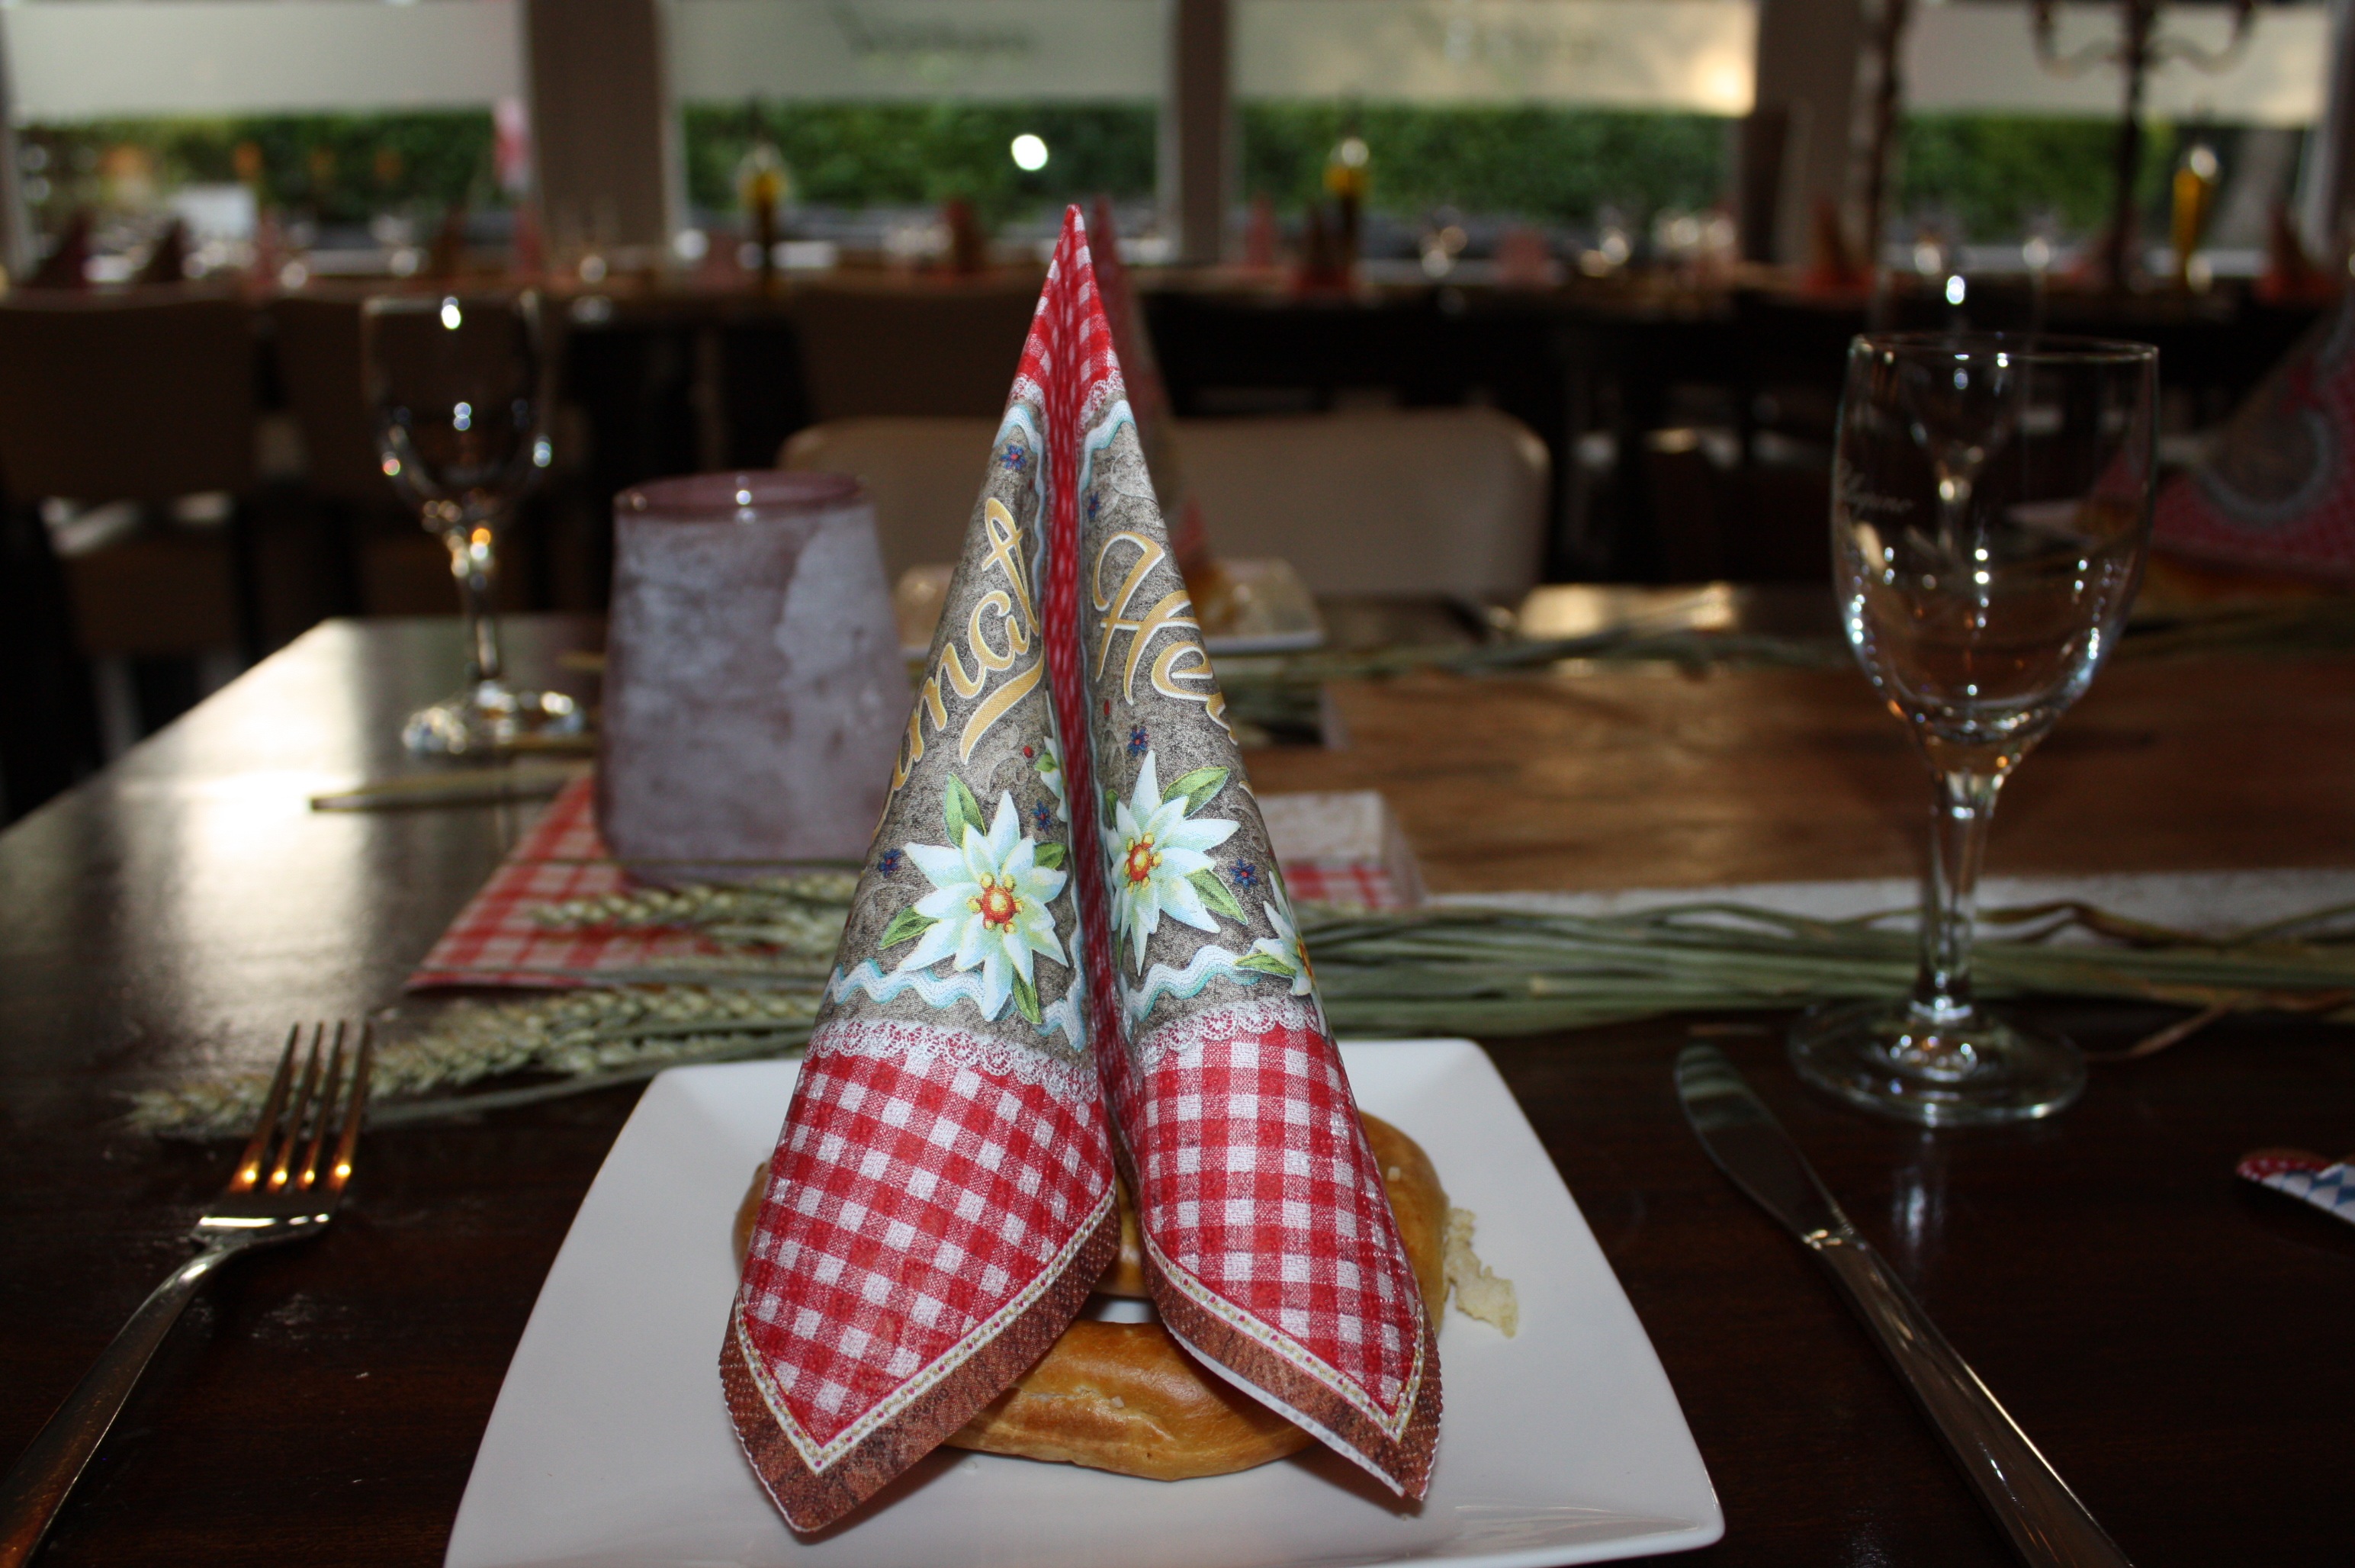
restaurant, meal, holiday, christmas, napkin, interior design, design, oktoberfest, table decorations, plate pretzel